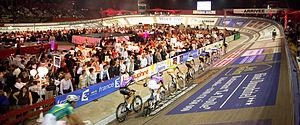
Six jours de Grenoble 2011
Grenoble est une commune du sud-est de la France, située dans la région Auvergne-Rhône-Alpes, chef-lieu du département de l'Isère, ancienne capitale du Dauphiné.
Grenoble a accueilli, depuis les Jeux olympiques d'hiver de 1968, de grands événements sportifs : championnats d'Europe ensalle d'athlétisme, Coupe Davis, Masters de la perche, championnats du monde de boxe, matches internationaux de rugby, de basket-ball, de volley-ball, de handball ou de hockey sur glace, compétitions internationales de gymnastique ou de patinage et de moto sur glace, critérium cycliste du Dauphiné Libéré, six jours cyclistes, jumpings internationaux, etc.
Les Six Jours de Grenoble sont une course cycliste sur piste, auparavant course de six jours, organisée chaque année en novembre depuis 1971. Cette compétition fut créée par Georges Cazeneuve grâce au travail que réalisa le journaliste Albert Fontaine afin de doter d'une piste cycliste le palais des sports de Grenoble. En France, il reste jusqu'en 2014 le seul rendez-vous cycliste de ce type. Il en fut présenté dans d'autres villes. Durant son existence, il se dispute au palais des sports de Grenoble chaque année. Les épreuves présentes sont le keirin, 500 mètres lancé ou record du tour.
Éric Piolle, né le 6 janvier 1973 à Pau, est un ingénieur et homme politique français.